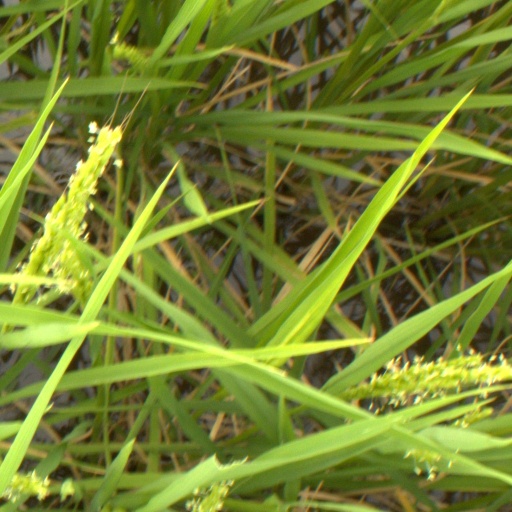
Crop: rice